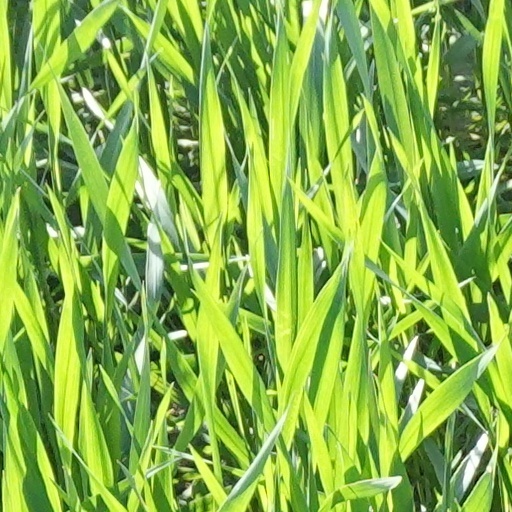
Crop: wheat